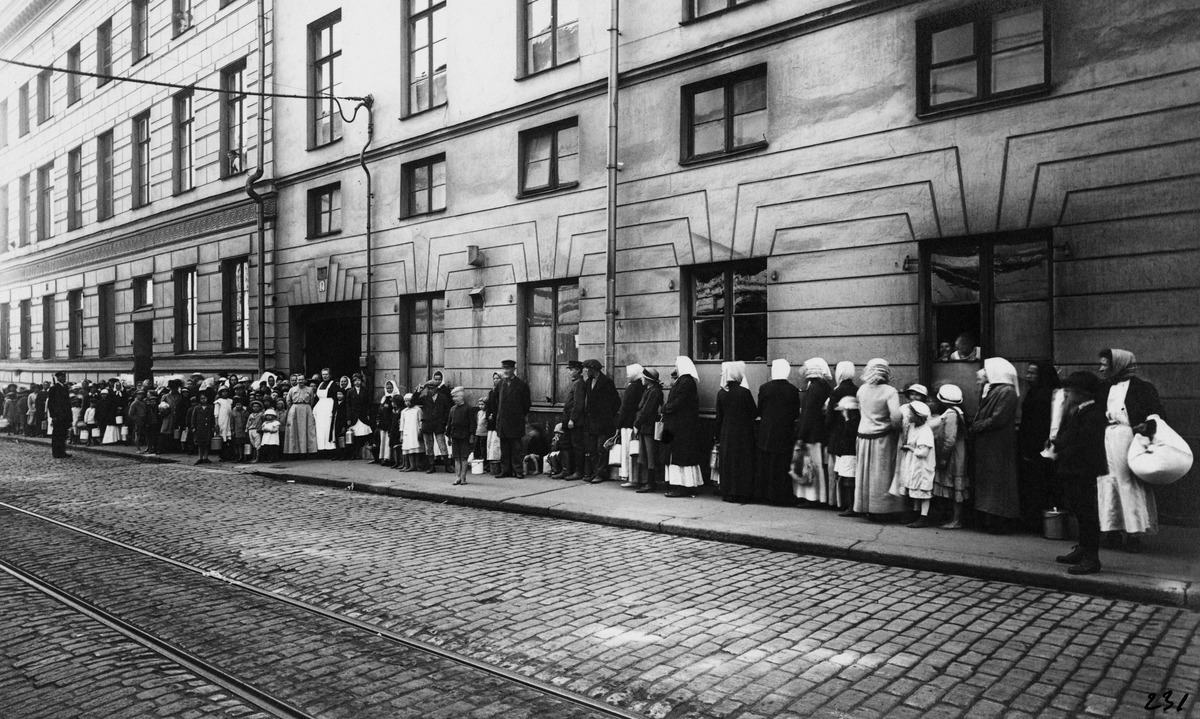
Ensimmäinen maailmansota
sisällön kuvaus: Ensimmäinen maailmansota. Elintarvikekorttien

jonottajia

Katariinankadulla

Helsingin

kaupungin

Elintarvikelautakunnan

korttika

nsliaan

kaupungintalolle. mustavalkoinen
Ajankohta: kuvausaika 1917
Paikka: Suomi, Uusimaa, Helsinki, Kruununhaka Helsinki, Katariinankatu 2 - 4
Aiheet: Elintarvikelautakunta Livsmedelsnämd, sota, säännöstely, elintarvikkeet, jonot, pukeutuminen